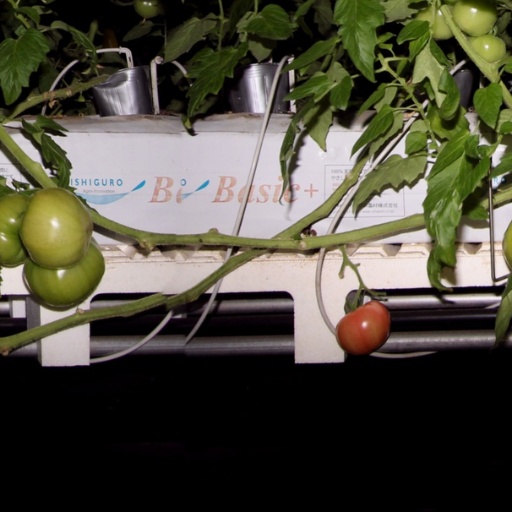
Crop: tomato